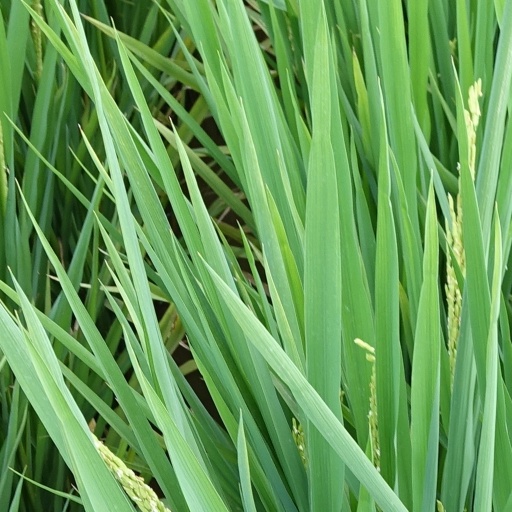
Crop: rice